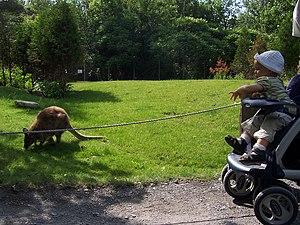
Le Zoo de Granby est un parc zoologique canadien situé au Québec, à Granby. Il s'agit d'un des plus importants parcs zoologiques du Québec et du Canada quant au nombre d'espèces présentées.